Bearskin Airlines

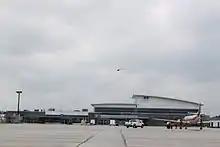
Bearskin Metroliner at Region of Waterloo International Airport

Bearskin Airlines joined the Aeroplan when it entered into a commercial agreement with Air Ontario in fall 1988. It participated in the Aeroplan rewards program until June 30, 2018 (the airline merged with Perimeter Aviation on December 31, 2017). Since then, Bearskin Airlines is part of Perimeter Aviation's frequent flyer program, Connecting Rewards.